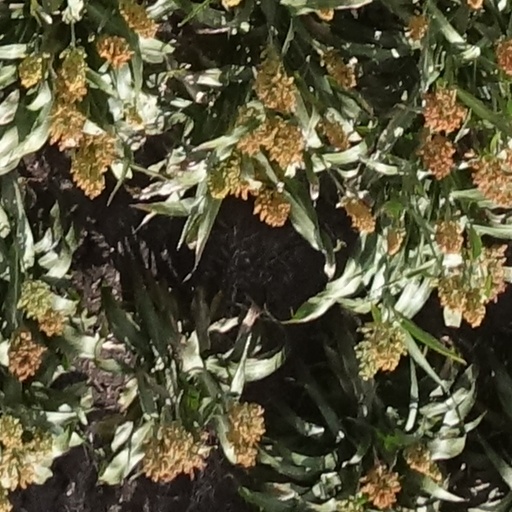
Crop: sorghum